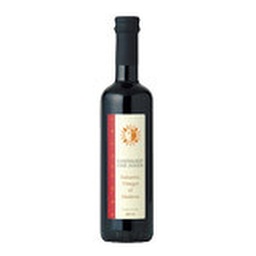
BALSAMIC VINEGAR. Rich in flavour and easy. to dress your salad! 500ml bottle